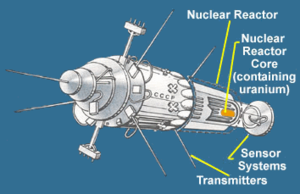
Cosmos-954 était un satellite espion de l'Union soviétique de type Radar Ocean Reconnaissance Satellite et rendu célèbre pour avoir été en 1978 la cause du premier incident spatial nucléaire.
US-A plus connu sous son appellation occidentale RORSAT est une famille de satellites militaires soviétiques lancés entre 1970 et 1988 qui disposaient d'un radar actif. Celui-ci était utilisé pour localiser les plus gros navires de l'OTAN afin, en temps de guerre, de pouvoir guider les missiles trans horizons lancés depuis des navires, des avions ou des sous-marins soviétiques. Pour fournir la grande quantité d'énergie nécessaire au fonctionnement du radar, les concepteurs avaient choisi d'installer un petit réacteur nucléaire plutôt que des grands panneaux solaires, pénalisants sur l'orbite terrestre basse. En fin de vie opérationnelle, le réacteur devait se détacher et être placé sur une orbite plus haute pour repousser la date de leur rentrée atmosphérique de plusieurs centaines d'années. Mais plusieurs de ces satellites ont été victimes de défaillance et leurs réacteurs ont effectué une rentrée atmosphérique prématurée. Les contaminations radioactives résultantes ont déclenché des incidents internationaux dont le plus connu est celui lié au crash de Cosmos 954 au Canada.